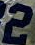
Number: 2